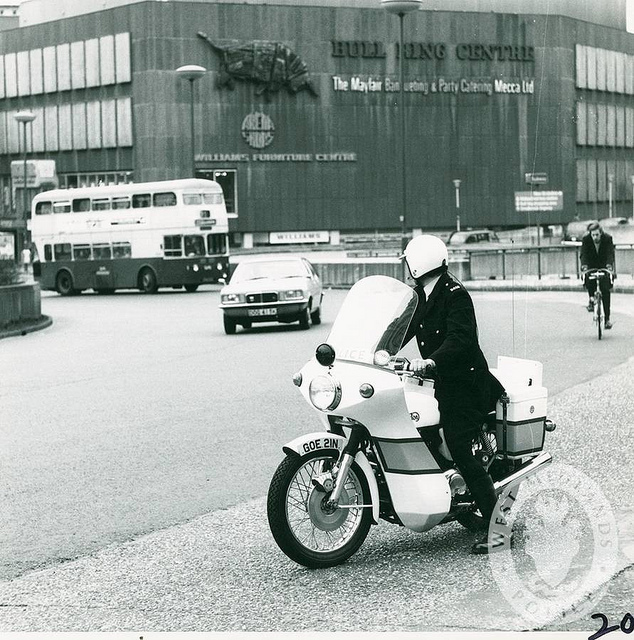
a guy on a motorcycle that is next to a bus